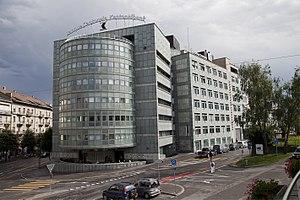
Siège BCF, conçu par Mario Botta
Mario Botta, né le 1ᵉʳ avril 1943 à Mendrisio, dans le canton du Tessin, est un architecte suisse. Architecte suisse de premier plan, il est installé à Lugano au Tessin. De renommée internationale, il a réalisé de nombreuses œuvres en Europe, au Japon, aux États-Unis…
Depuis sa création en 1892, la Banque Cantonale de Fribourg, ou BCF, est au service des Fribourgeoises et des Fribourgeois. Elle est fière d'avoir contribué activement au développement du canton. Au fil des ans, la BCF a développé tous les services d'une banque universelle de proximité. Elle compte aujourd'hui une clientèle très diversifiée: particuliers, PME, grandes entreprises, administrations, institutions. A chacun d'entre eux, elle propose des solutions sur mesure.